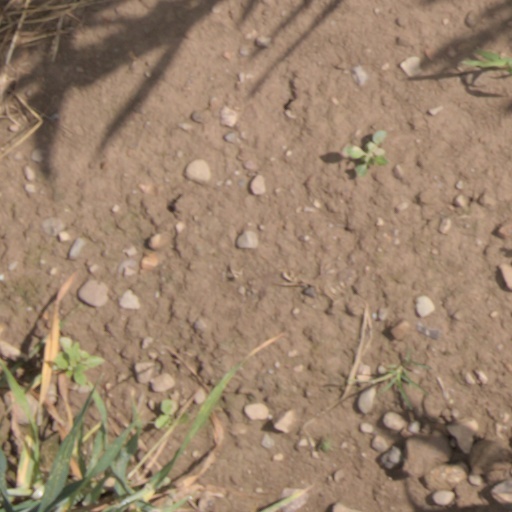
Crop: wheat